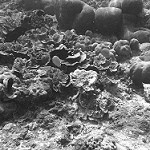
Label: B & W